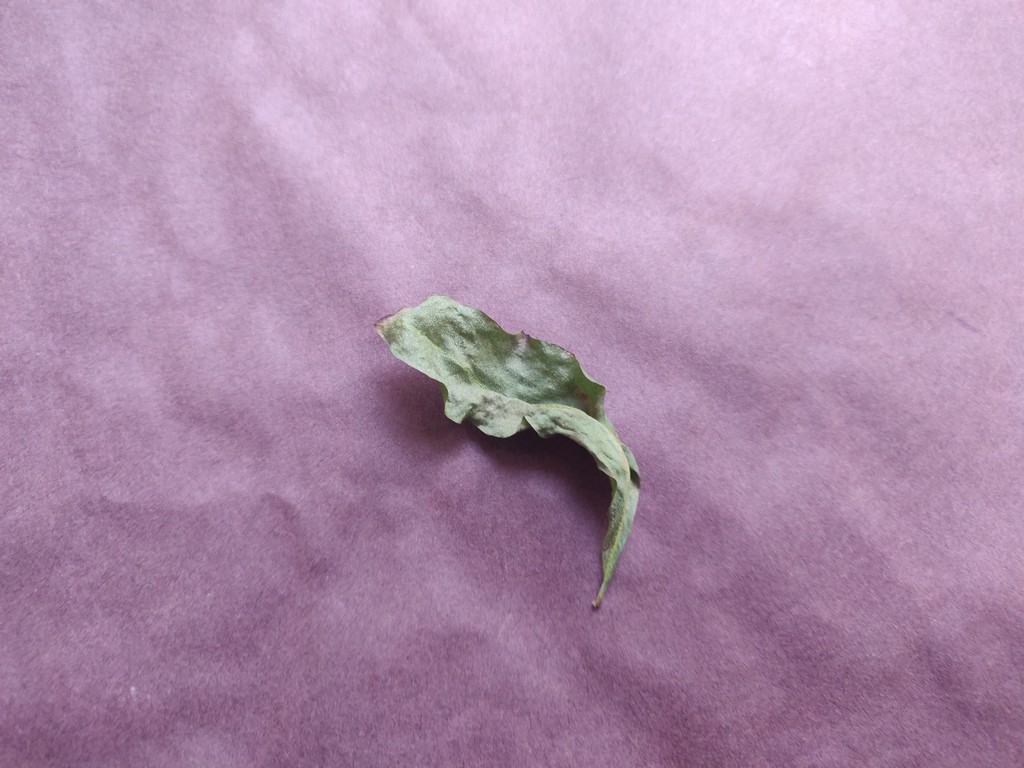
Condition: Dried
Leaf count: single
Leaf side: unknown